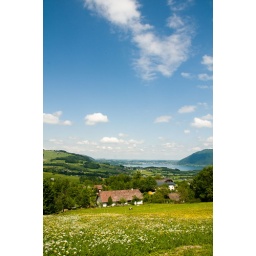
It is the field and blue sky in which a flower blooms. A photograph was taken in Austria during summer.